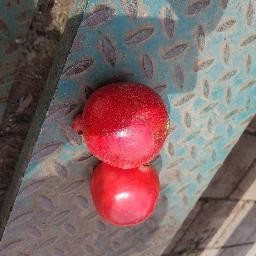
Fruit: Pomegranate
Quality: Good